Temple of Zeus (organization)

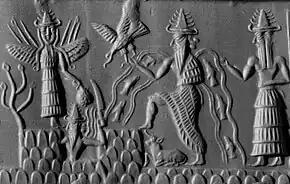
The ancient clay tablets served as a basis for many ancient astronaut theorists. This Adda Seal depicts Ea (Sumerian Enki), god of subterranean waters and of wisdom,Usimu, his vizier (chief minister), the sun god Shamash (Sumerian Utu) at the centre and the winged goddess Ishtar (Sumerian Inanna) to the left.

According to Scholars, Satan and some demons are viewed by the Temple of Zeus as one of many deities which are equated with many gods from ancient cultures, such as Satan having known to be the Sumerian god Enki and the Yazidi angel Melek Taus. While the Temple of Zeus views Zeus as a deity, they also consider the deities to be highly evolved, sentient, and powerful humanoid extraterrestrial beings who do not age.